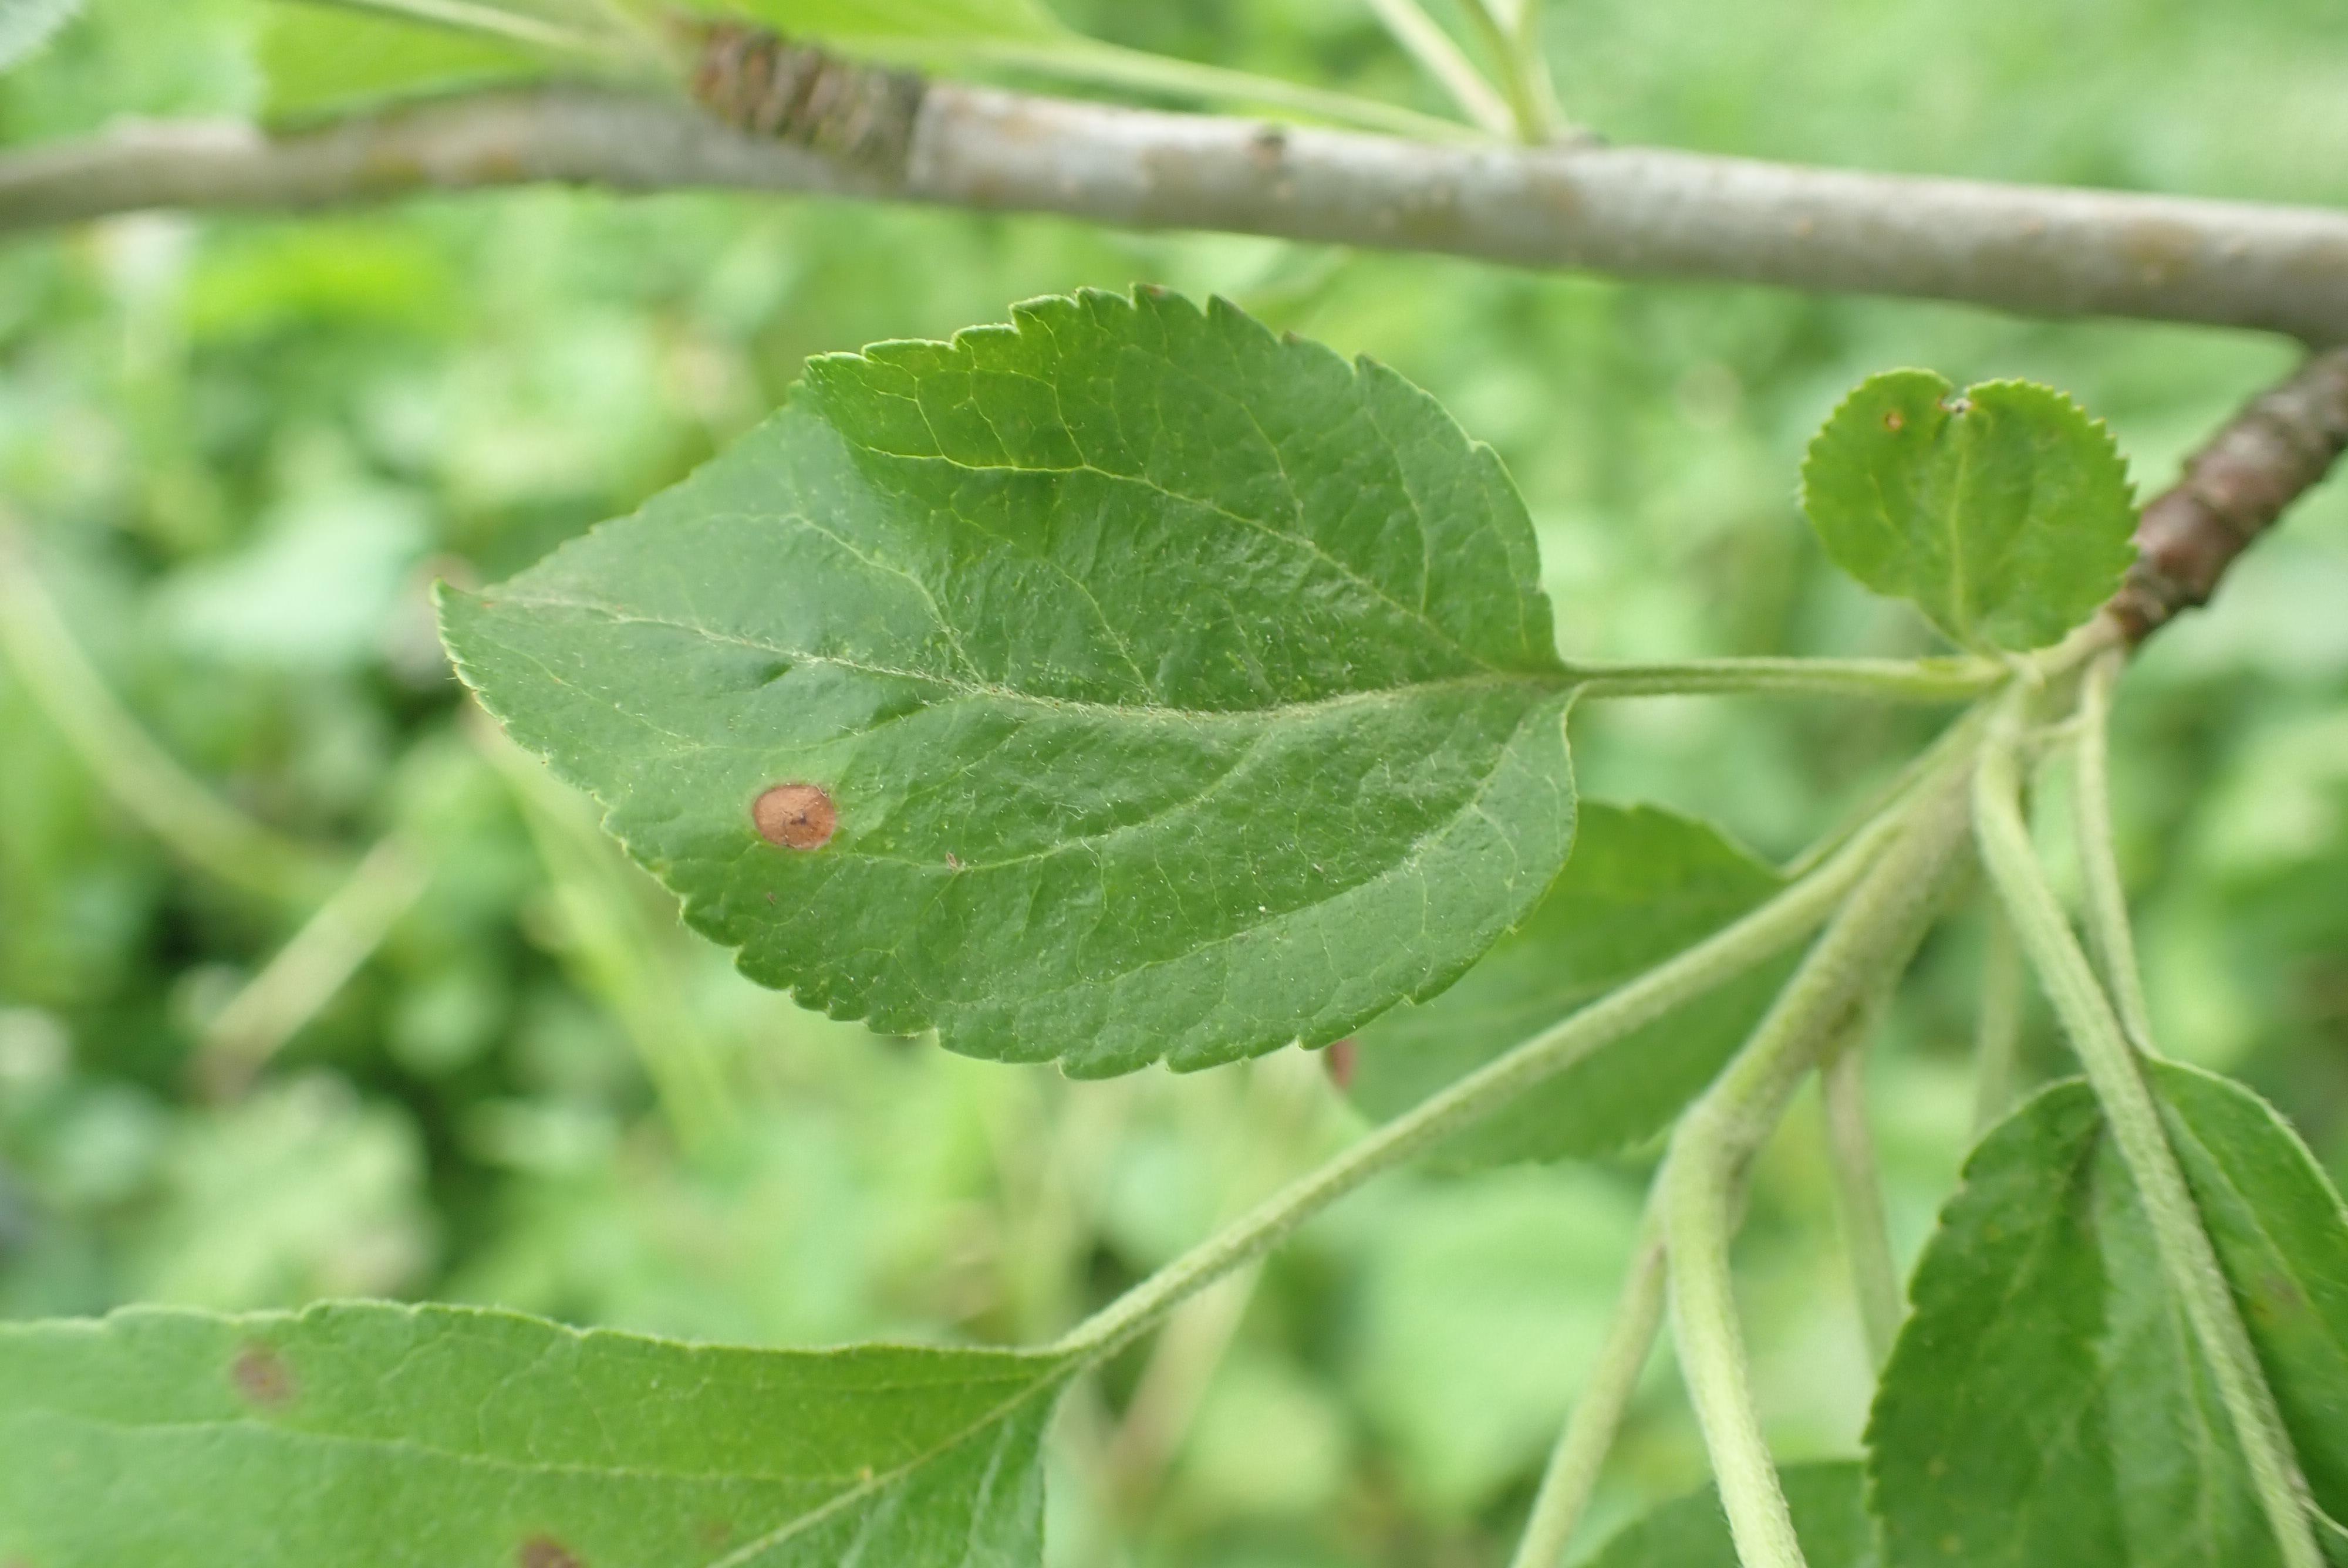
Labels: frog_eye_leaf_spot